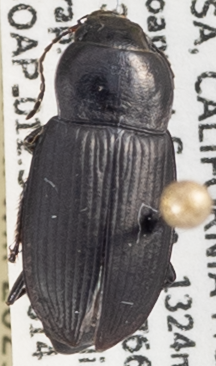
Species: Anisodactylus similis
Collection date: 2022-06-14
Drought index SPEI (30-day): -2.09
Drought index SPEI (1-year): -1.69
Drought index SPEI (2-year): -2.09